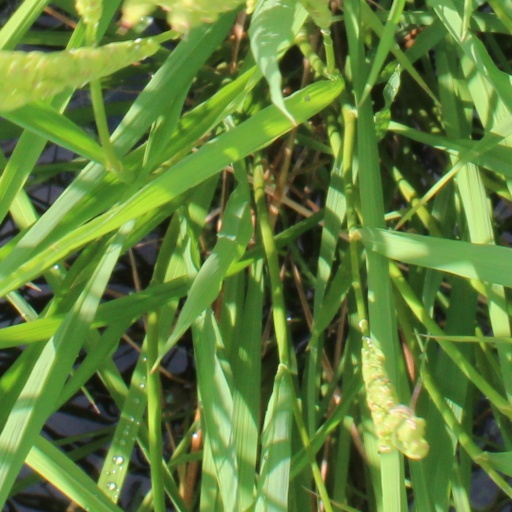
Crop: rice